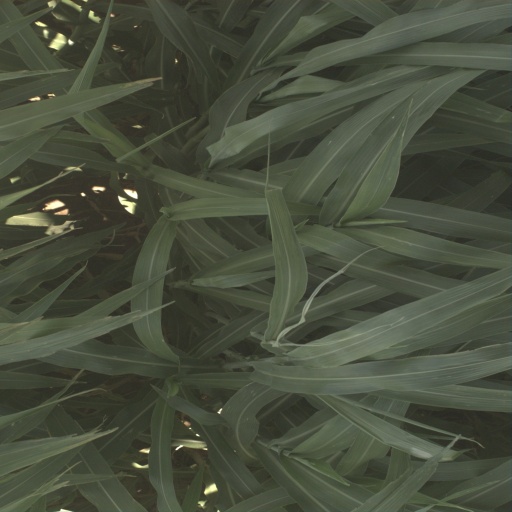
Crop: sorghum